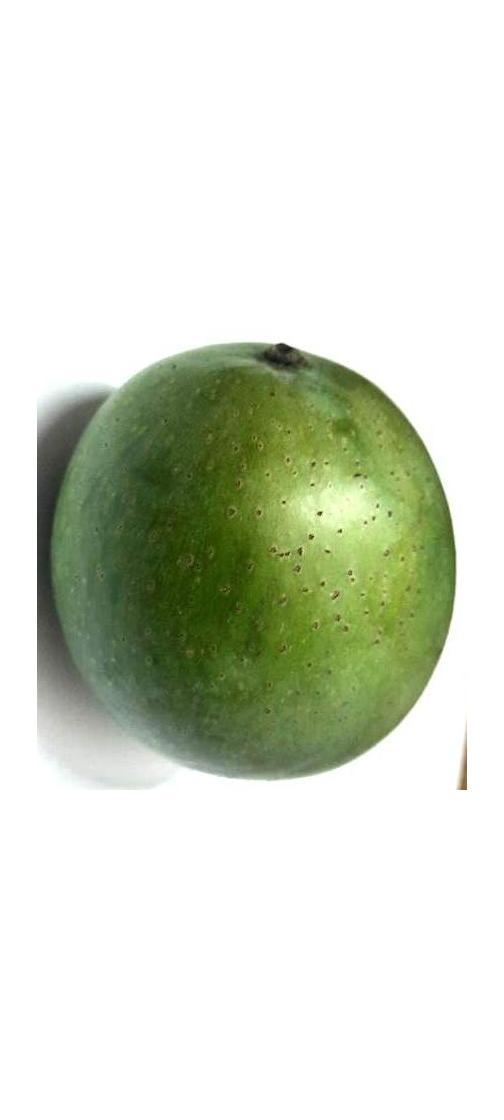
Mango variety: Ashshina Zhinuk